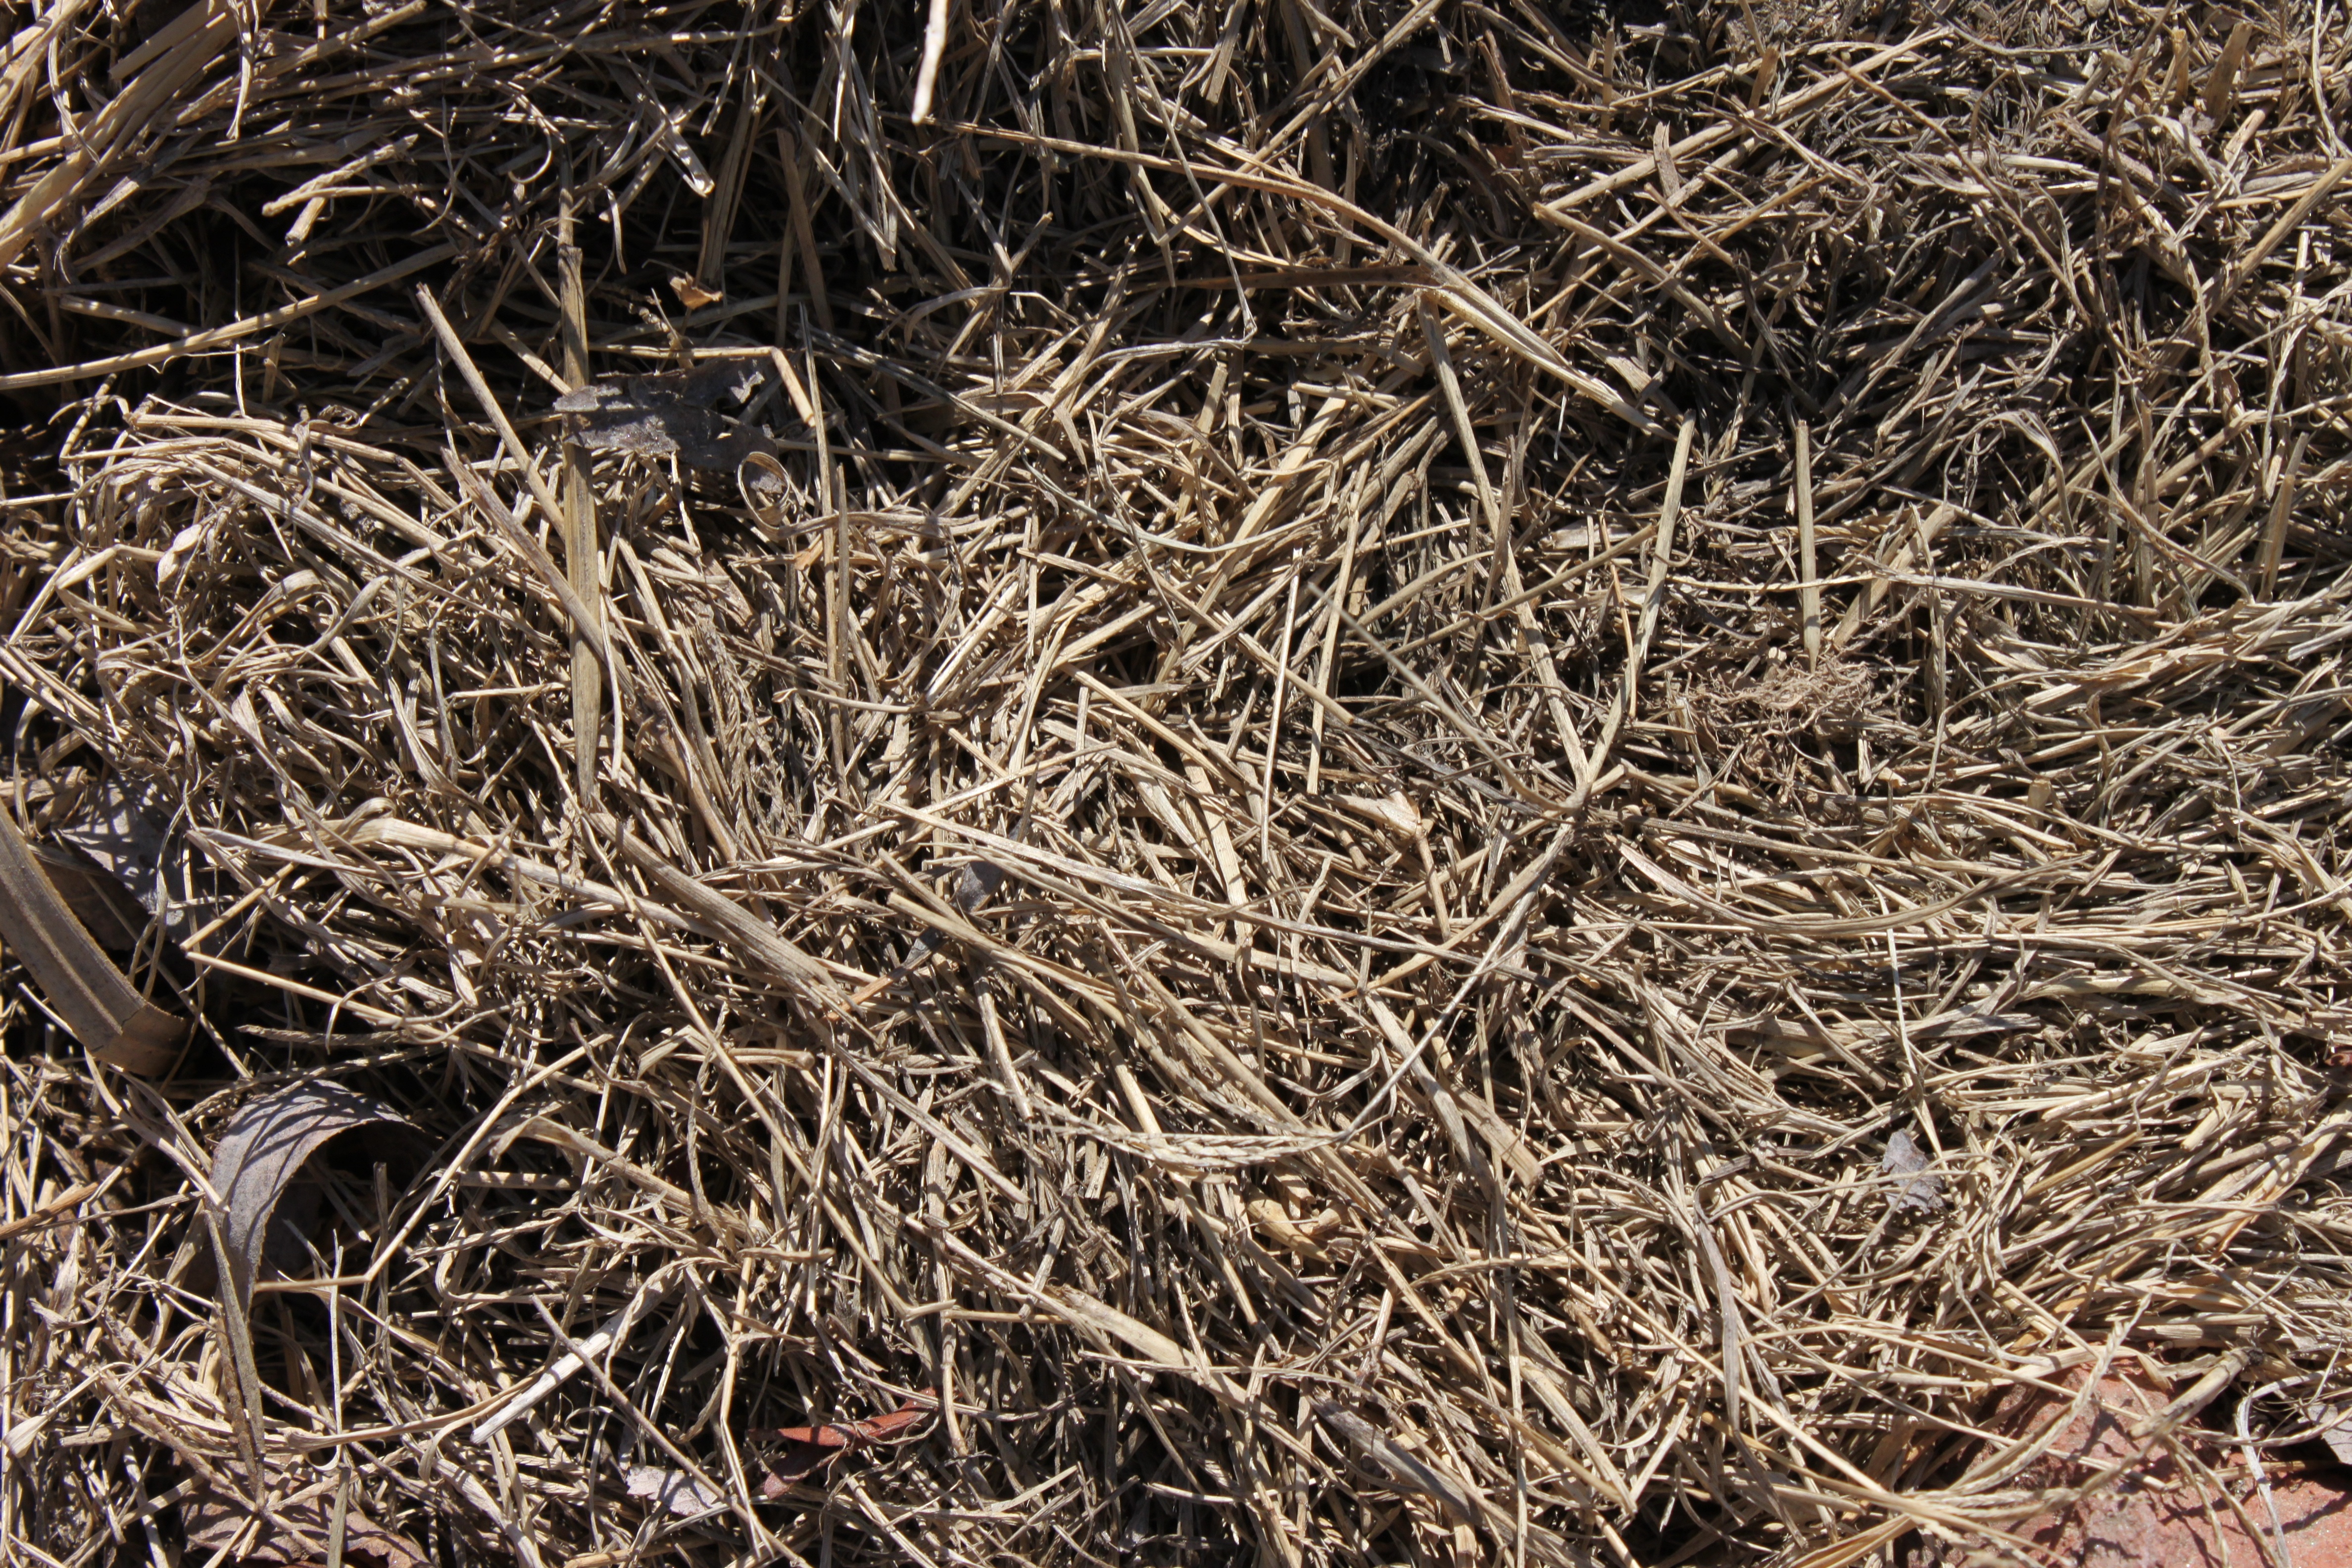
grass, branch, plant, hay, field, farm, lawn, countryside, texture, dry, feed, rural, farming, crop, soil, agriculture, straw, mulch, grass family